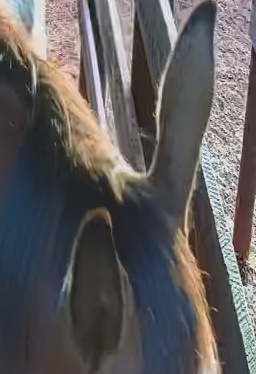
Face region: ears (position_of_ears)
Pain indicator: moderately_present